Peter Cox (author)

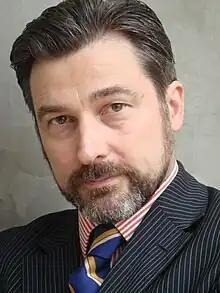
Cox in 2007

Peter Cox is an English author and vegetarianism activist. He has authored more than 20 books, including "Why You Don’t Need Meat." He was the first chief executive of the Vegetarian Society and is now a literary agent working in London and New York.